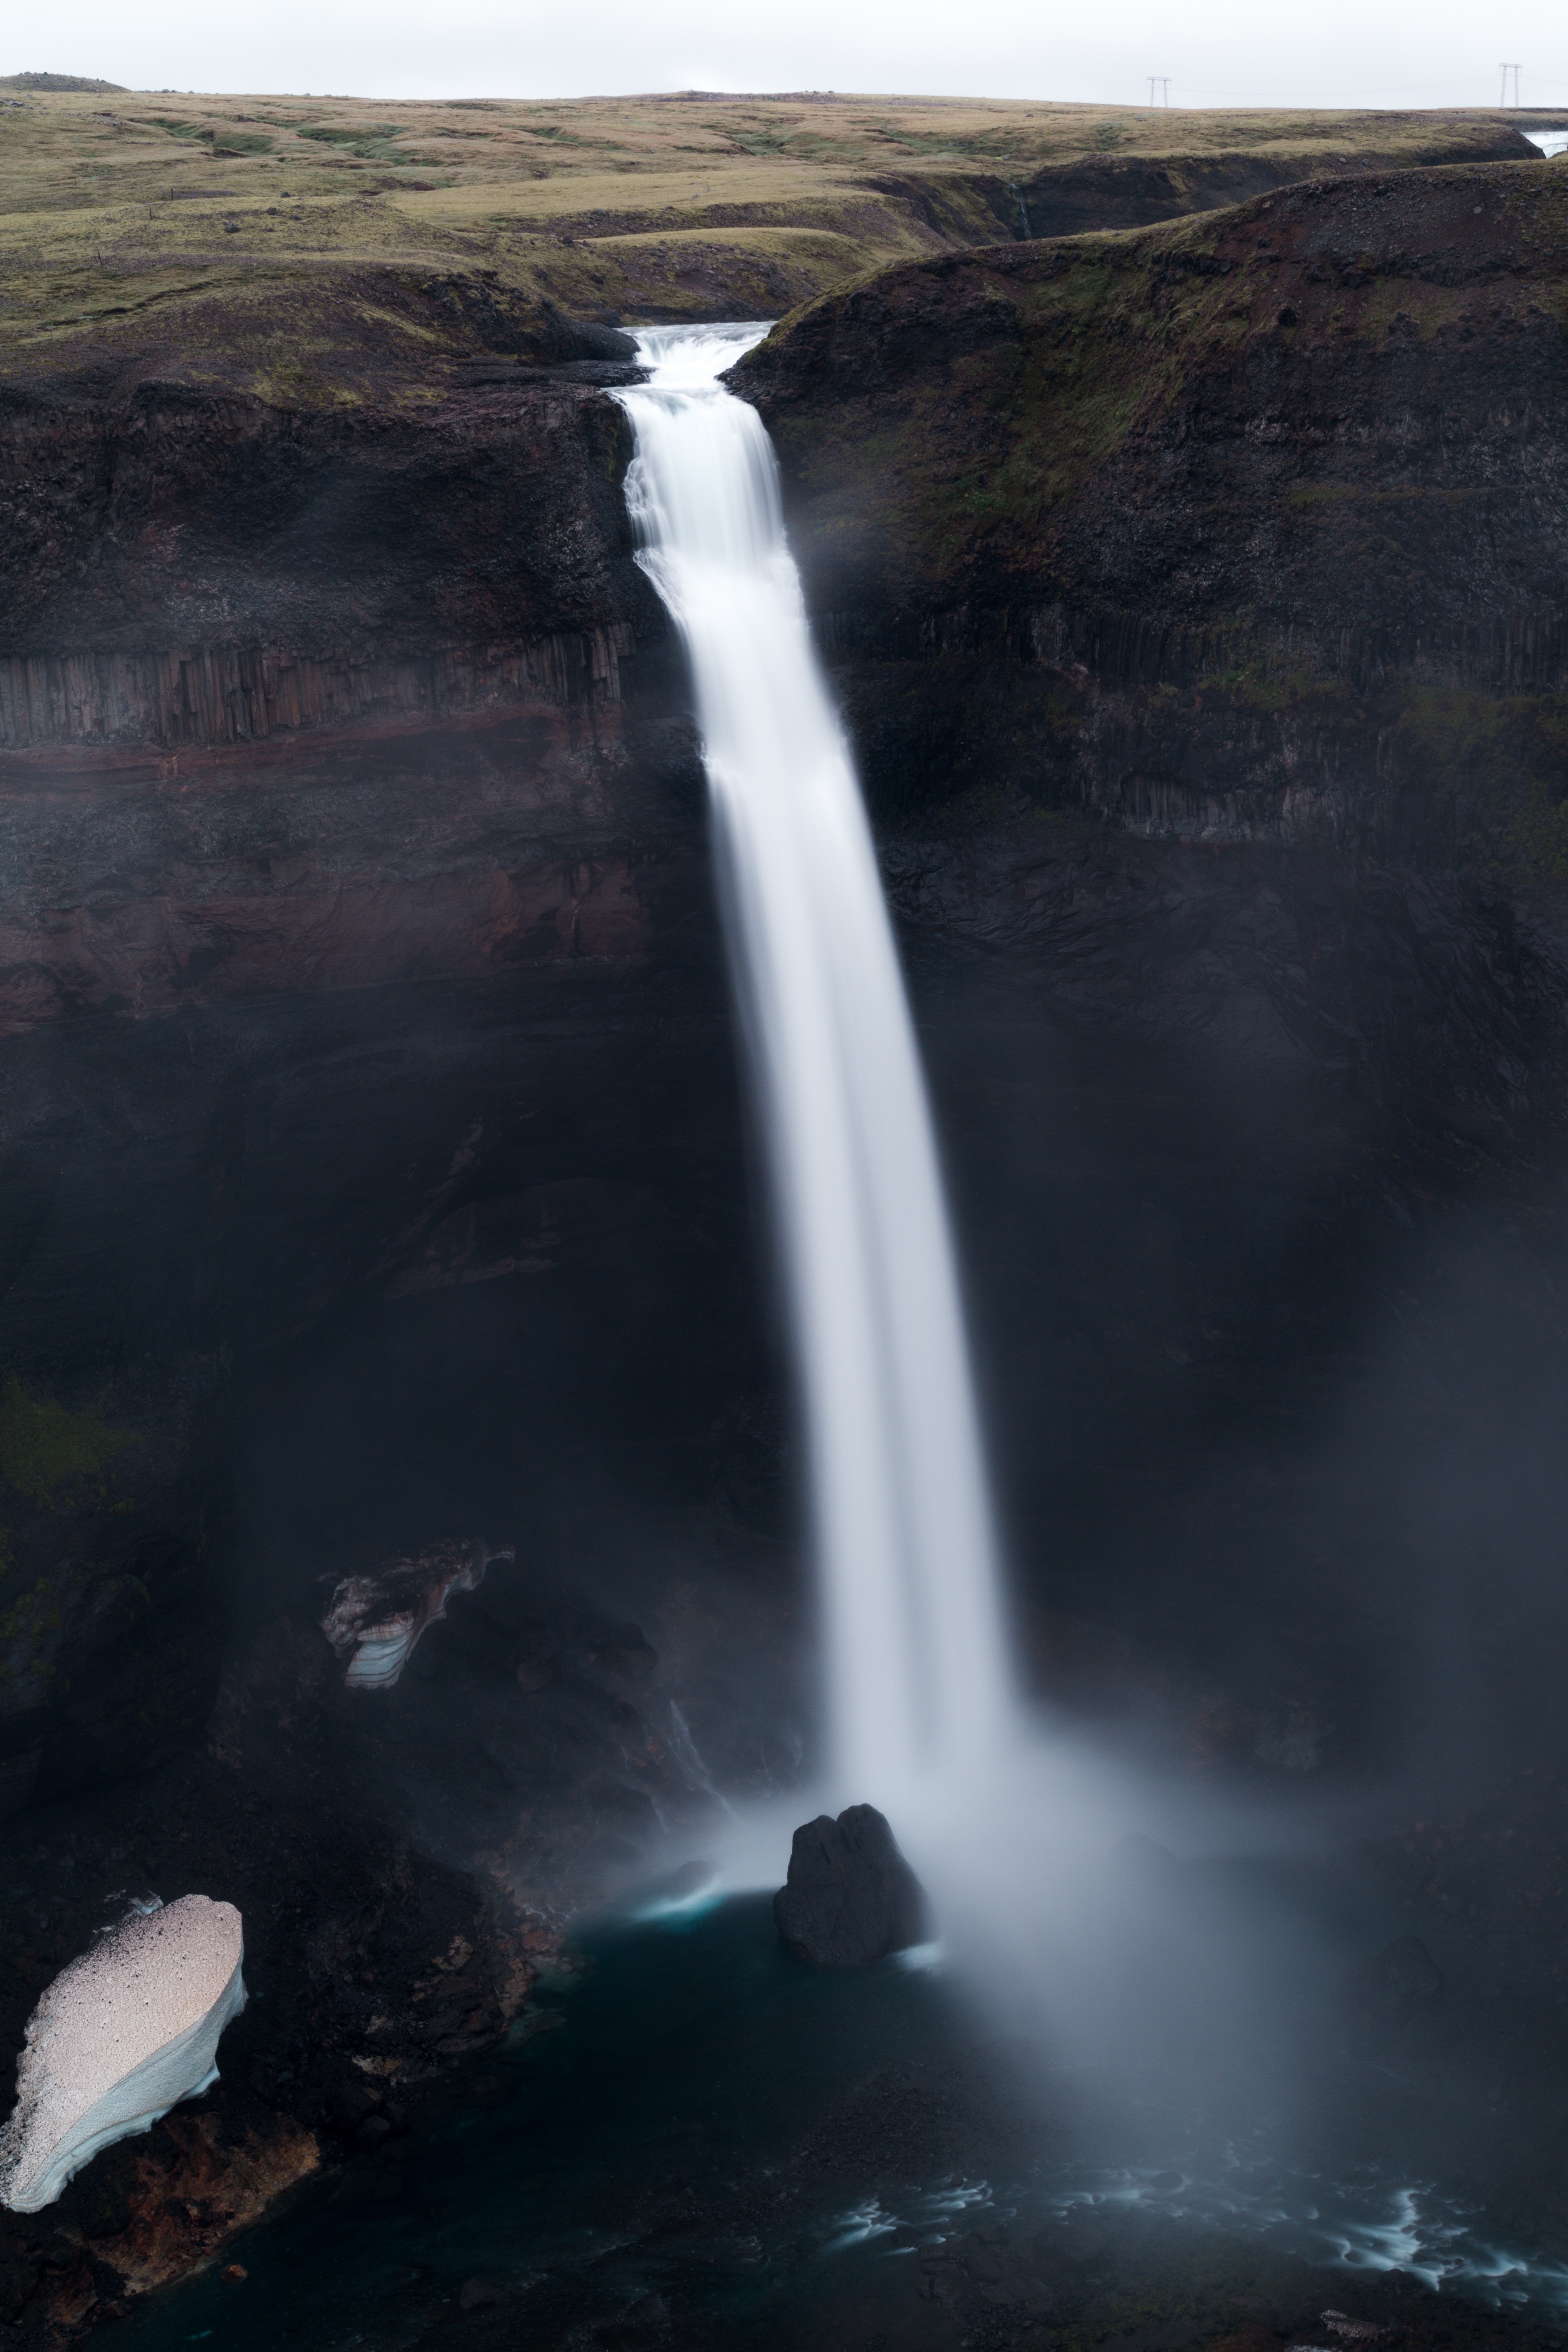
sea, water, waterfall, moss, flow, long exposure, body of water, water feature